Kamor

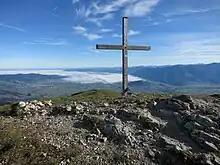
Summit cross and view direction Alpine Rhine and Lake Constance

On top of the Kamor is a wooden summit cross erected by the section "Kamor" of the Swiss Alpine Club.